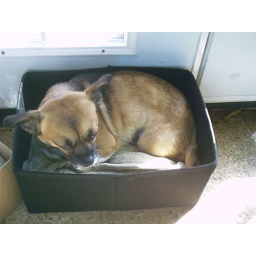
Buffy resting away in the box that was for my car but the animals took it over.